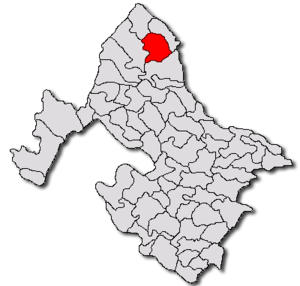
Ponoarele est une commune roumaine du județ de Mehedinți, dans la région historique de l'Olténie et dans la région de développement du Sud-Ouest.